Rock Carvings of Boglösa

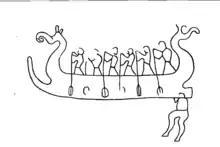
Line drawing of the Brandskogsskeppet

These two Bronze Age rock art complexes consist of abstract depictions of people, animals and symbols. Alongside them are , circles, wheels, rings, ships, spirals, and unclear images, as well as interactions between the groups of depictions. Thus they are largely in line with other Bronze Age rock carvings in the southern half of Sweden.